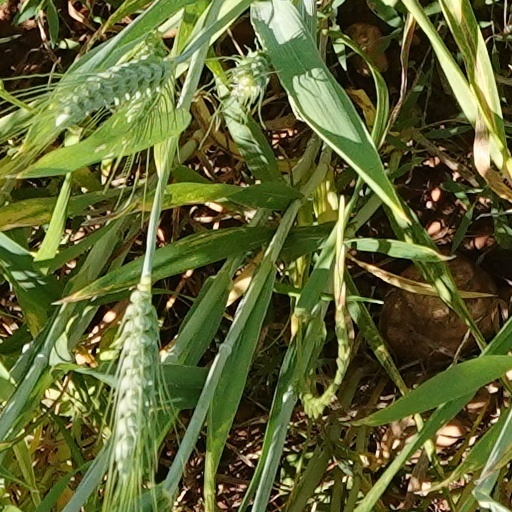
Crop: wheat